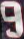
Number: 9